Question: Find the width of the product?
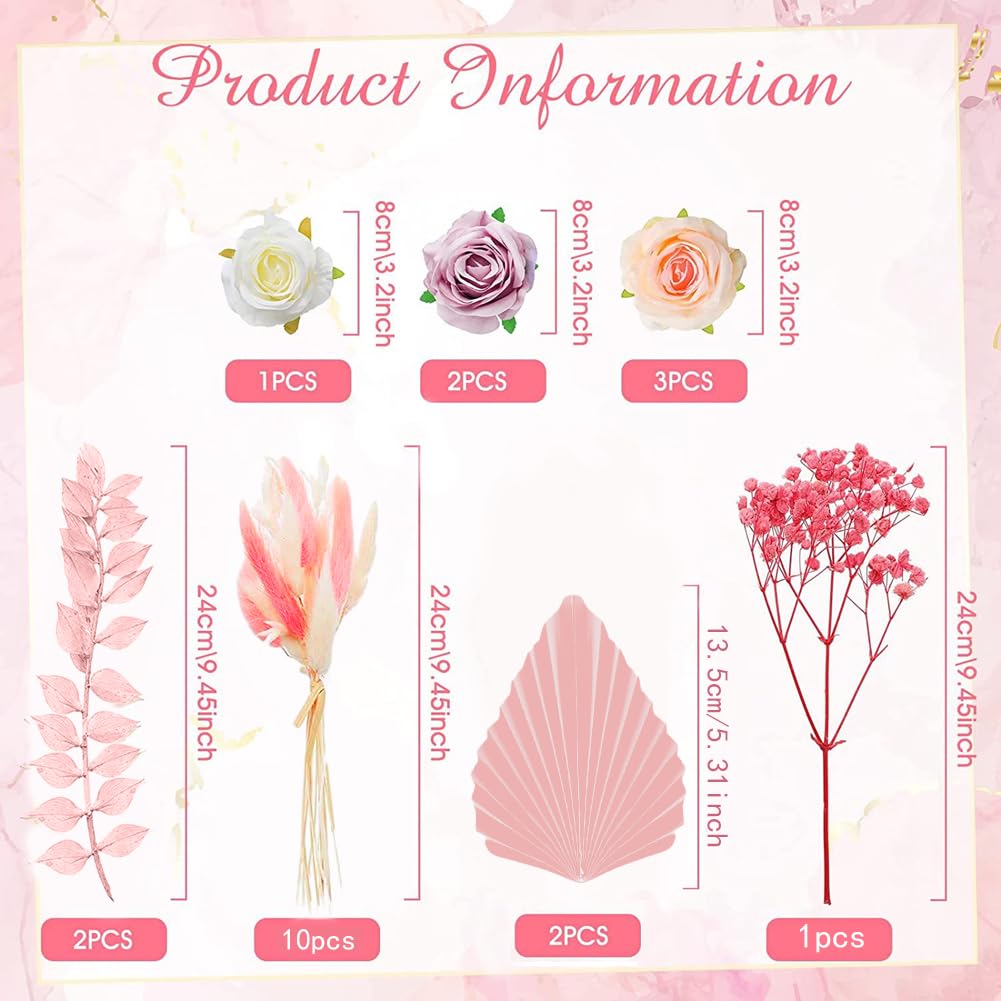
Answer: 8.0 centimetre